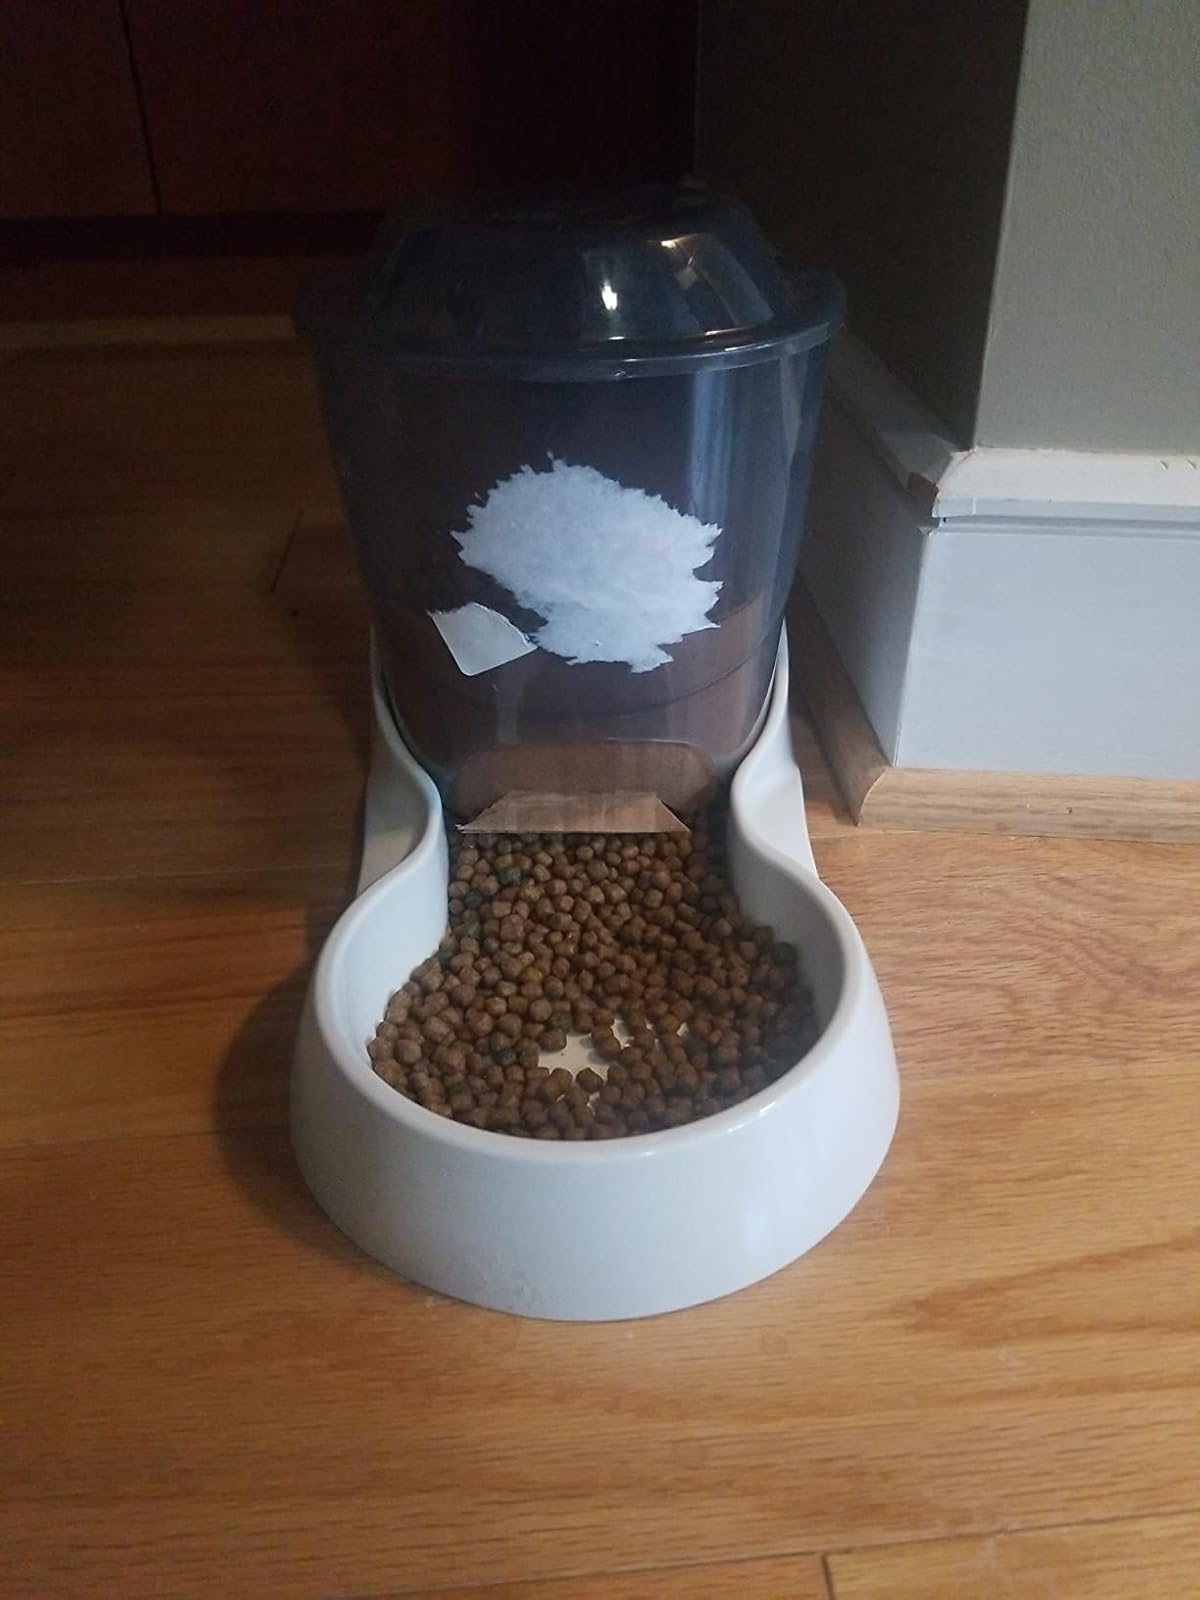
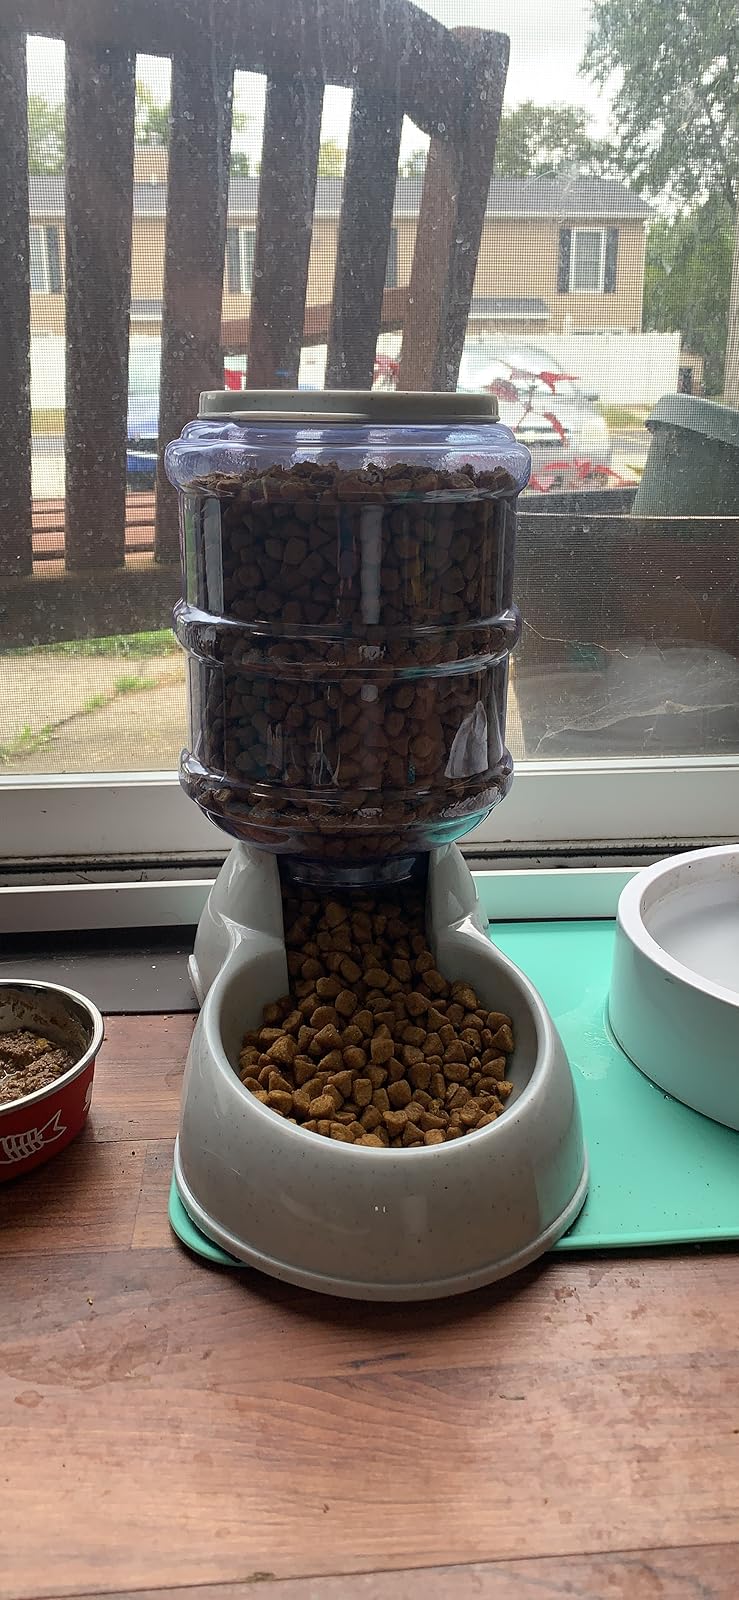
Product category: items_feeder
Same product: no